William P. Stribling

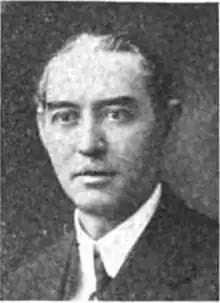
c. 1917

William Pleasant Stribling (August 12, 1873 - December 22, 1947) was an American lawyer and Democratic politician. He was a member of the Mississippi State Senate from 1916 to 1920.